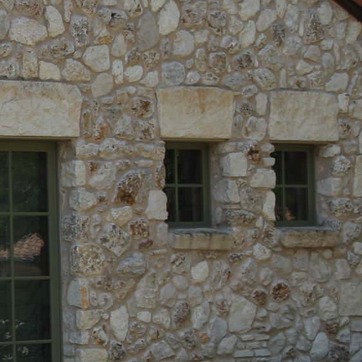
Material: glass